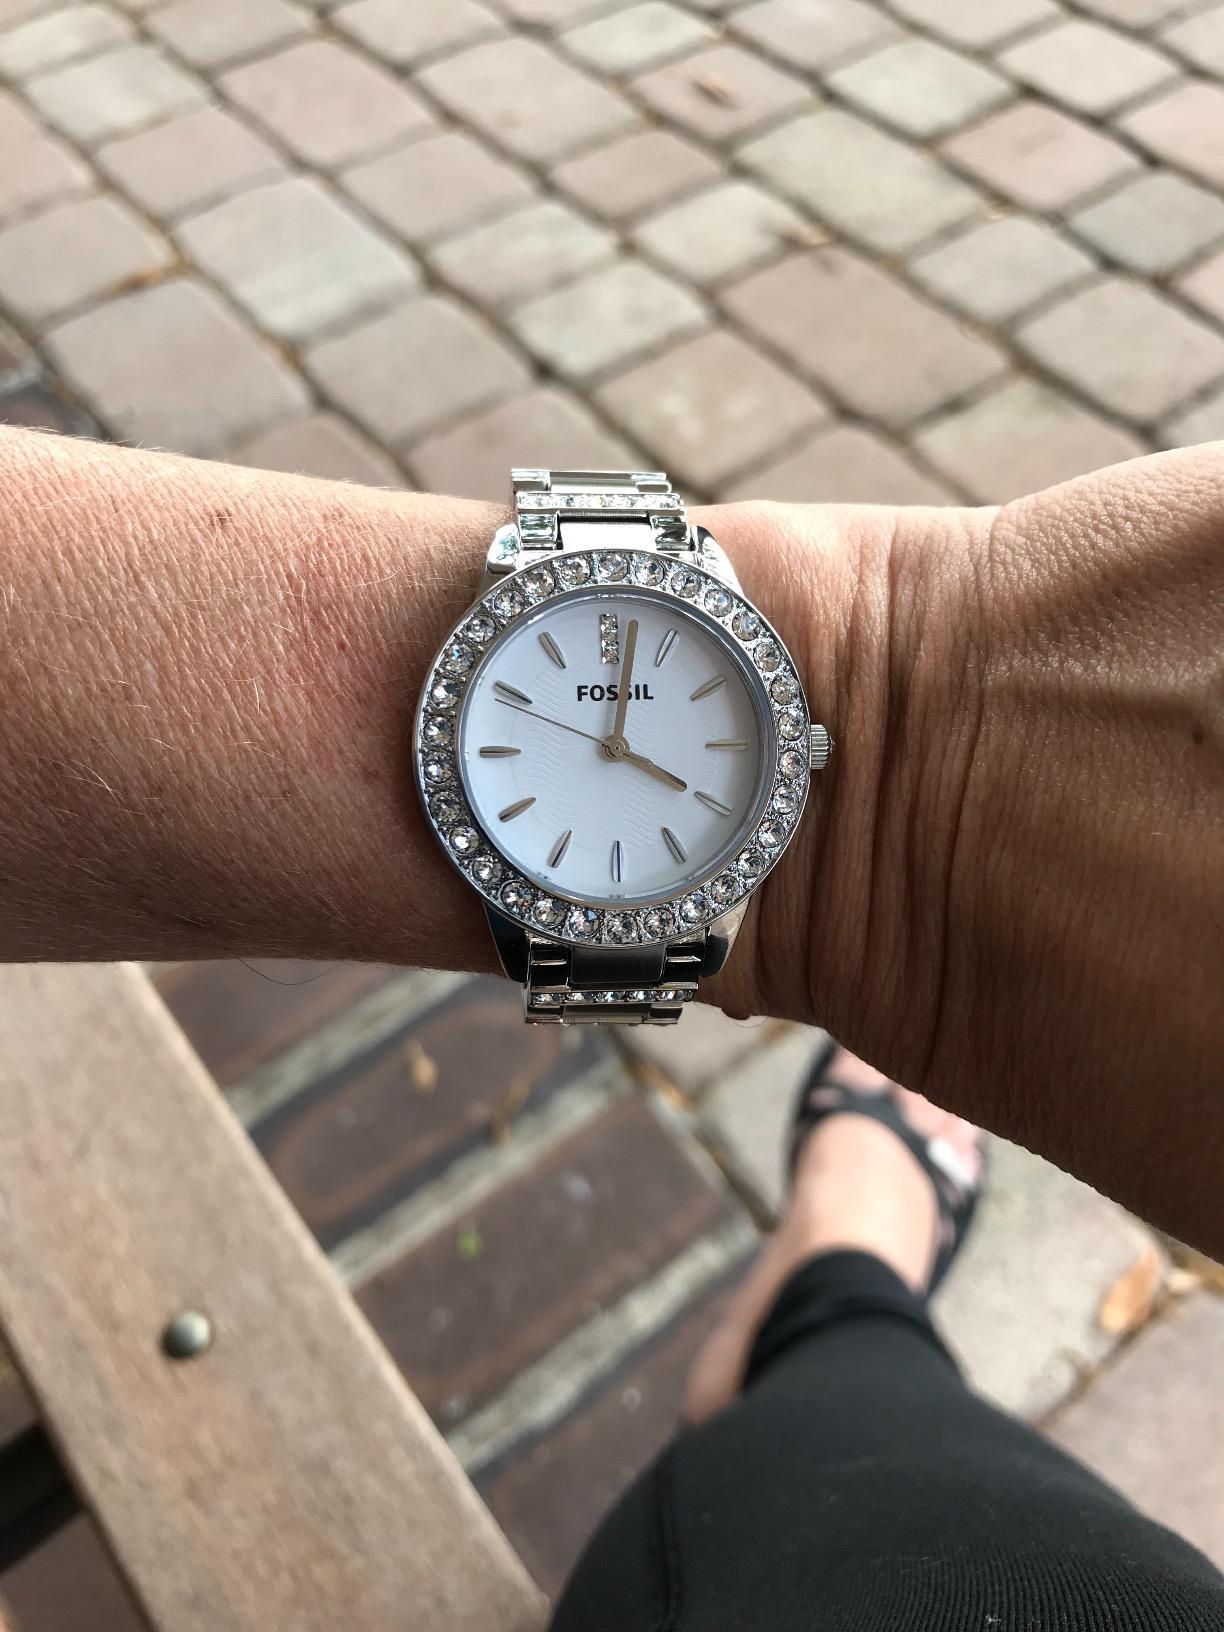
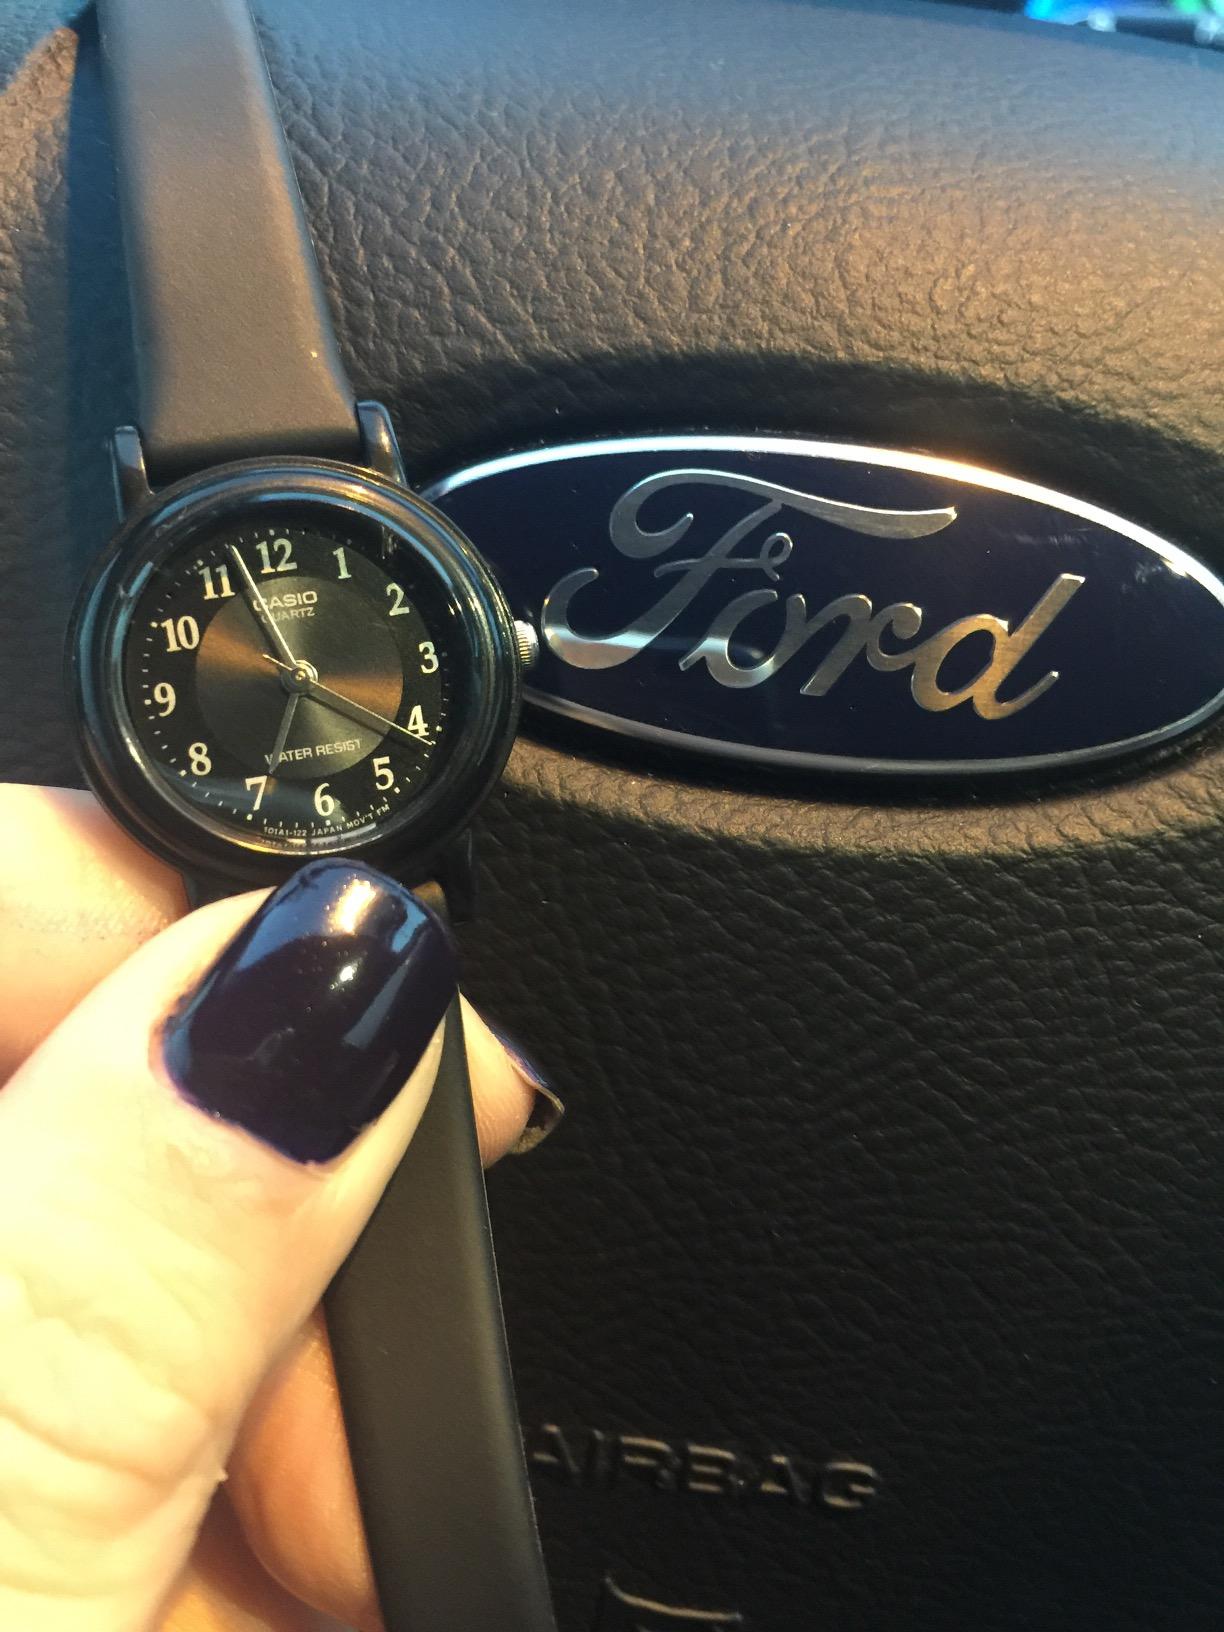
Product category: accessories_watch
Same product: no